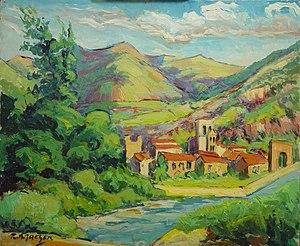
R.A-JAEGER-Villemagne- H/T 1984
Robert-Auguste Jaeger, né le 3 juin 1896 à Paris et mort le 7 août 1983 à Cannes, est un peintre français.